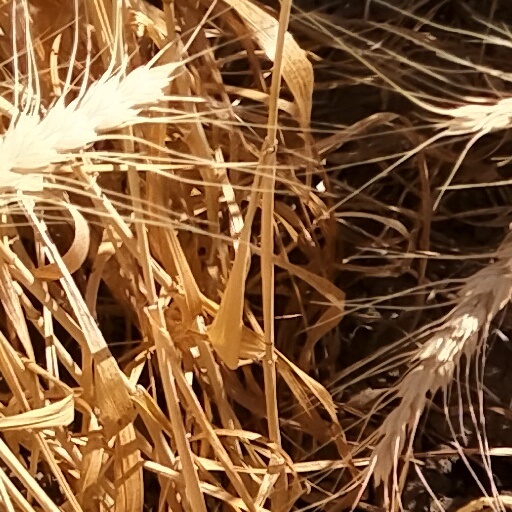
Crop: wheat